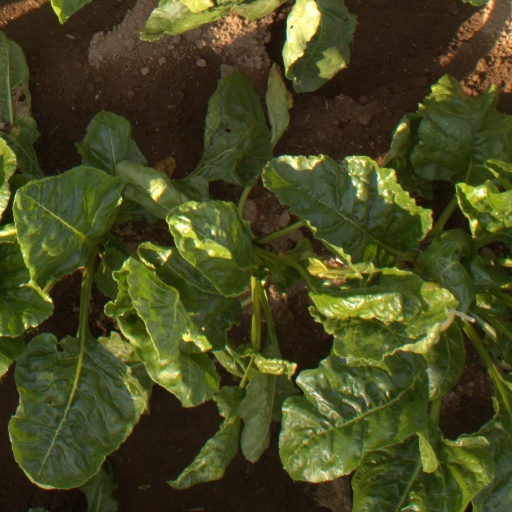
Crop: sugar beet